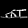
Label: Sandal